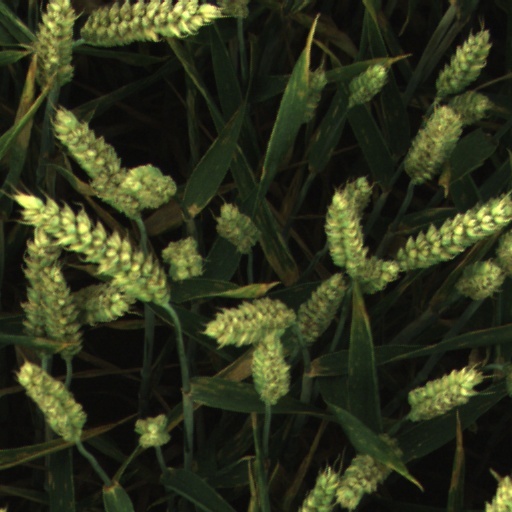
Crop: wheat